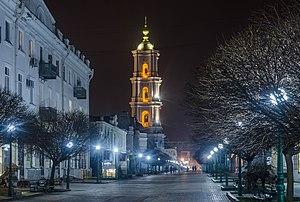
Soumy est une ville du nord-est de l'Ukraine et la capitale administrative de l'oblast de Soumy. Sa population s'élevait à 263 448 habitants en 2019.